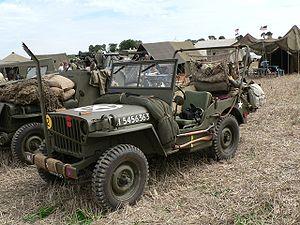
Jeep est un constructeur automobile américain appartenant depuis 2014 au groupe Fiat Chrysler Automobiles.